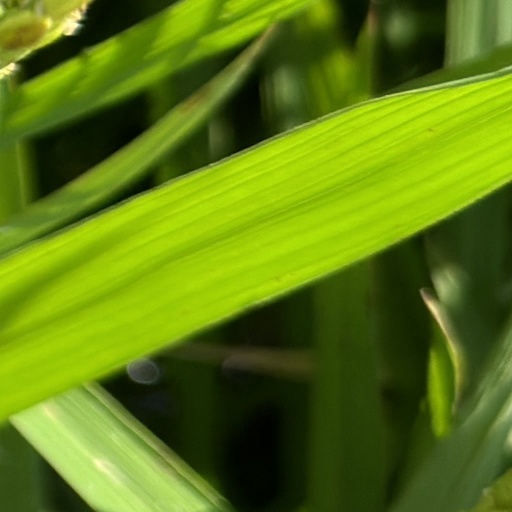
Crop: rice